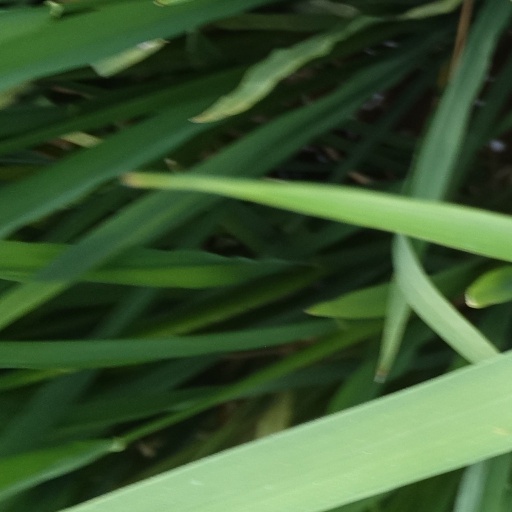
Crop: rice